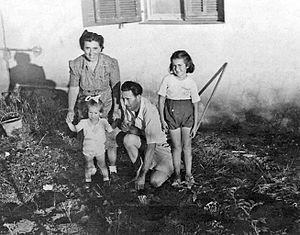
Yona Wallach est une poétesse israélienne née à Tel Aviv le 10 juin 1944, morte le 29 septembre 1985.